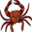
Label: cra